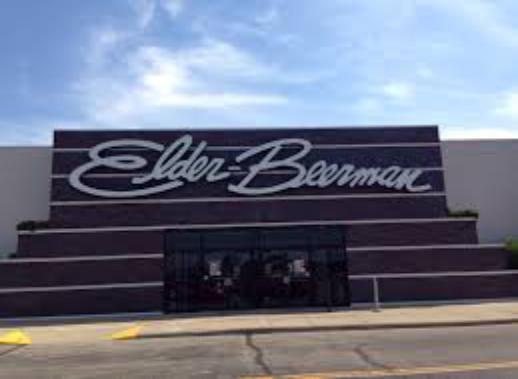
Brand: Elder-Beerman
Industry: Clothes